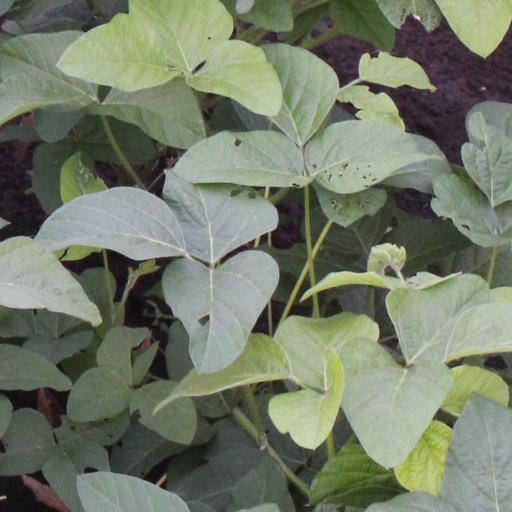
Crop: soybean